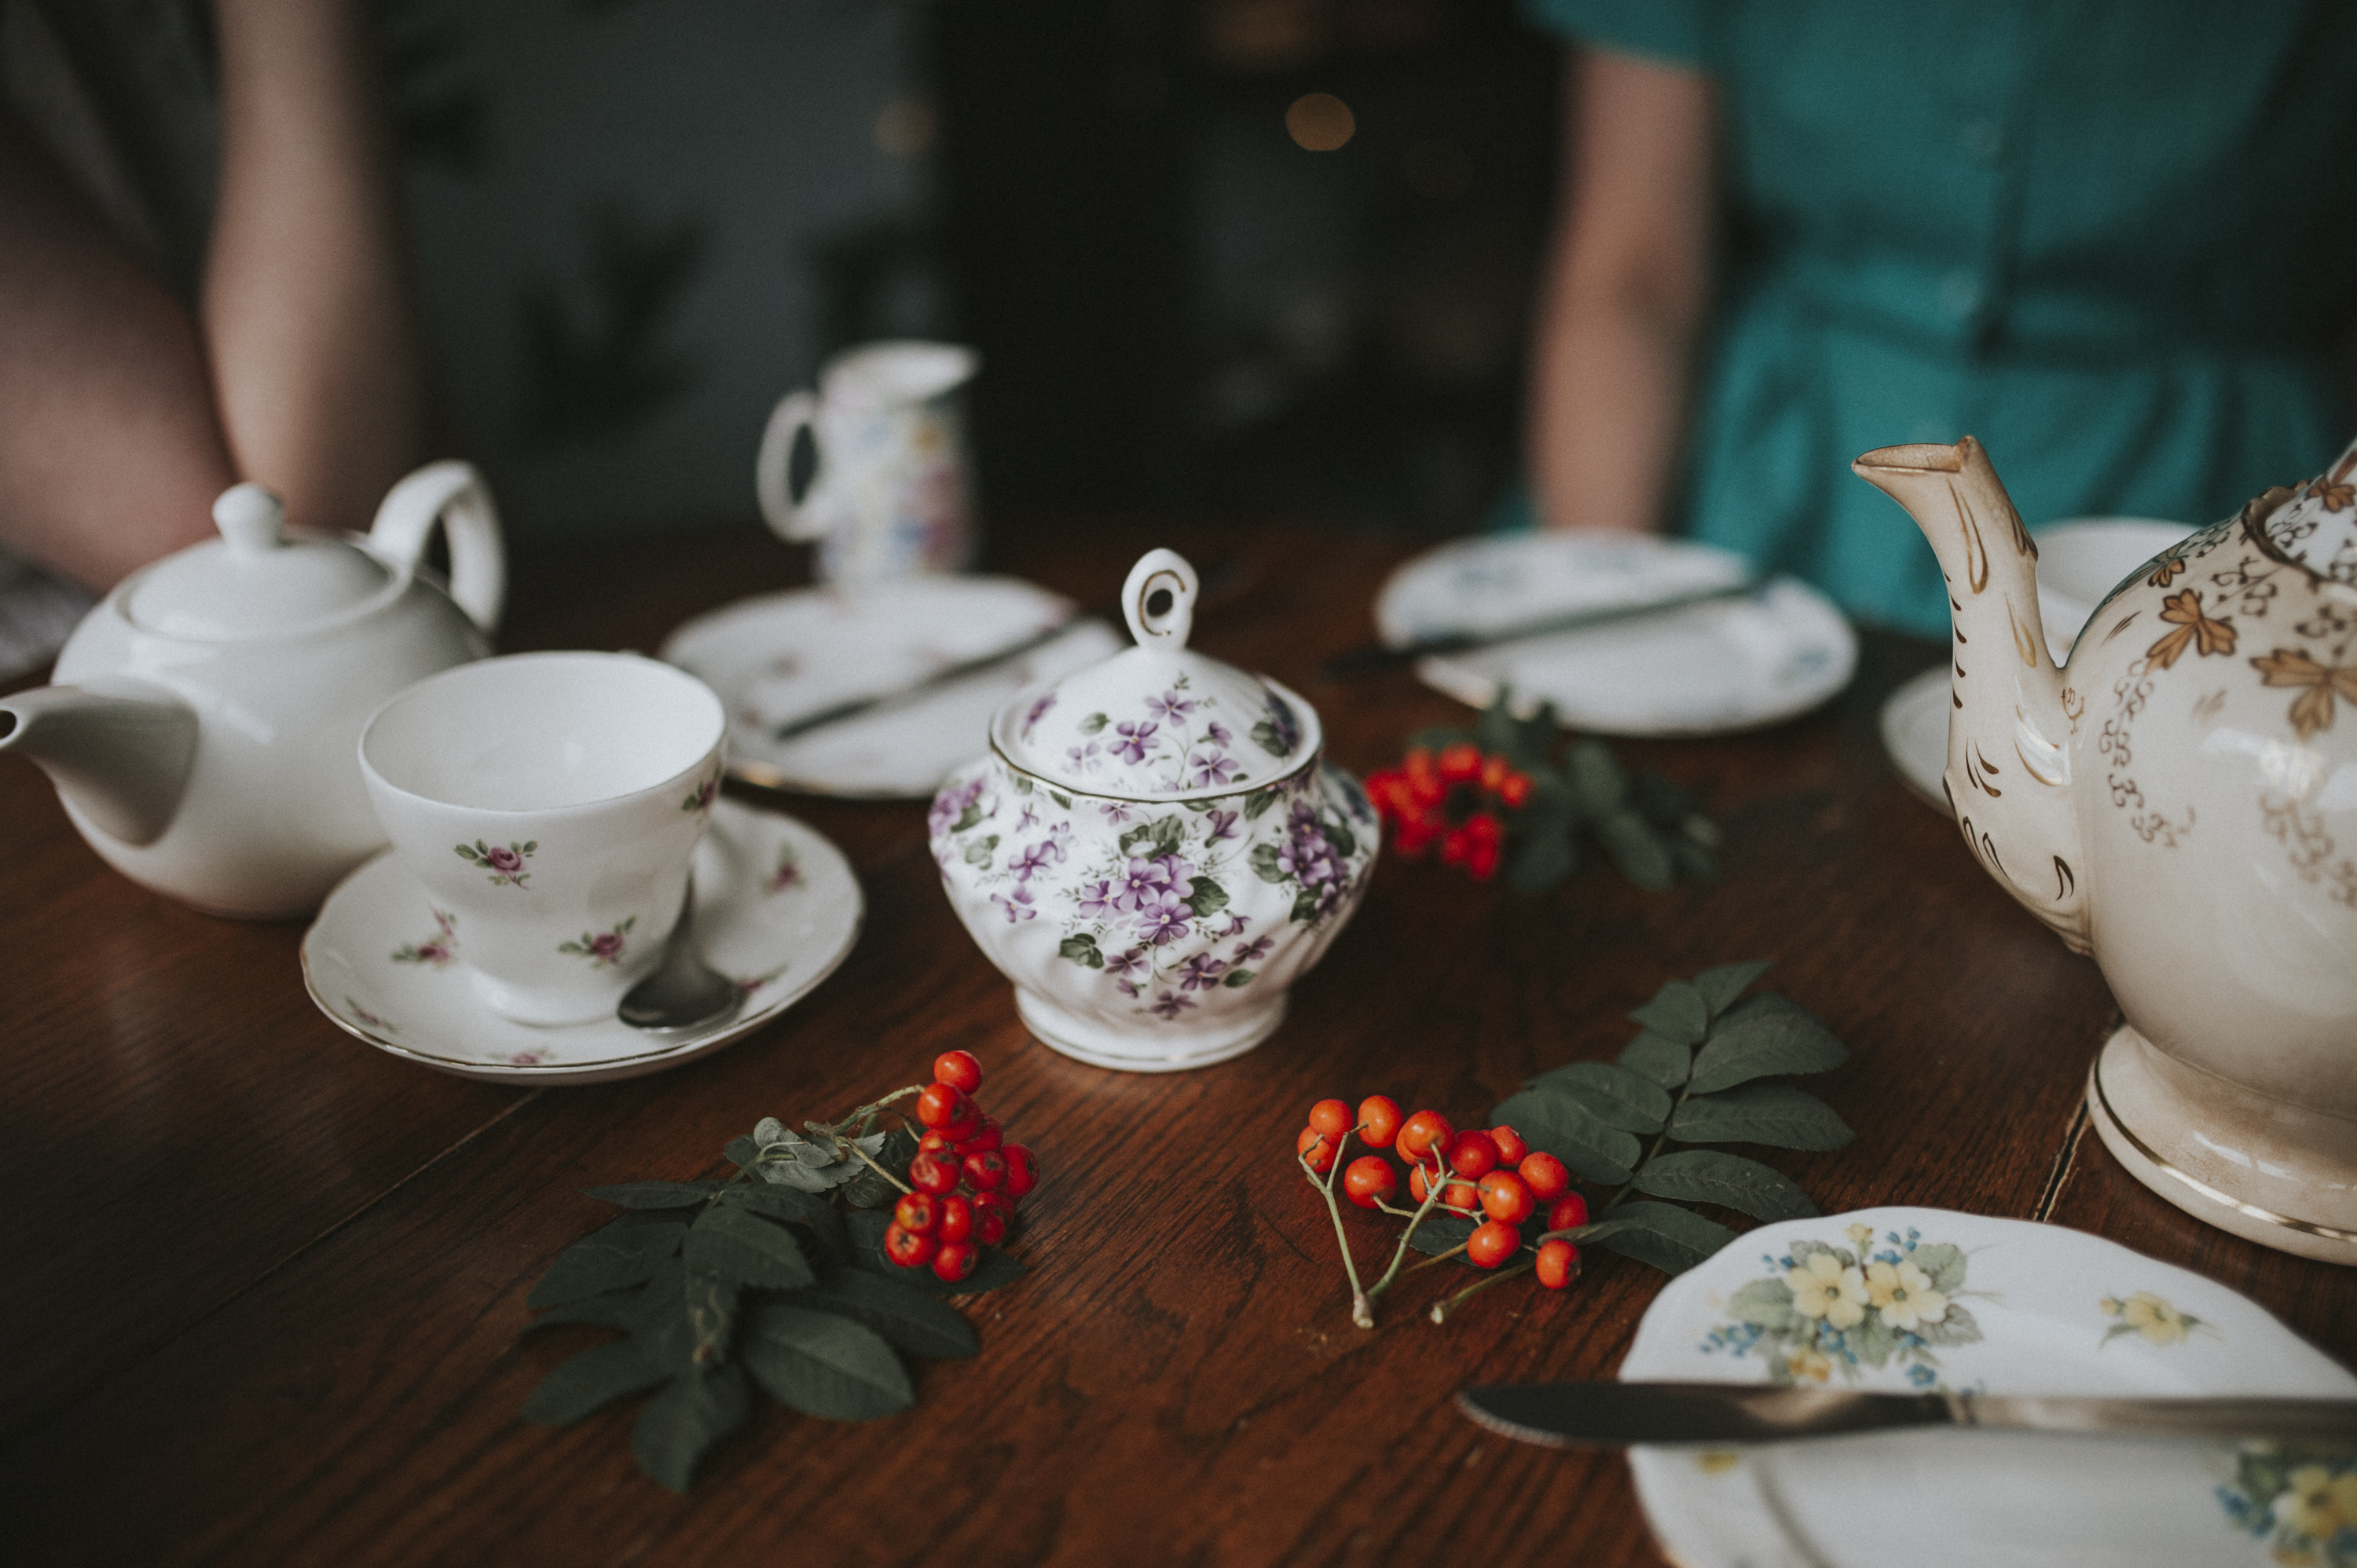
table, wood, tea, flower, teapot, ceramic, drink, tableware, cups, flatware